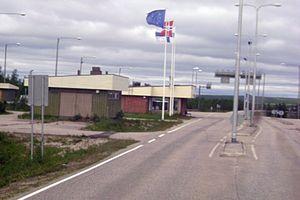
La route principale 93 en finnois : Kantatie 93 est une route principale allant de Palojoensuu à Kivilompolo en Finlande.